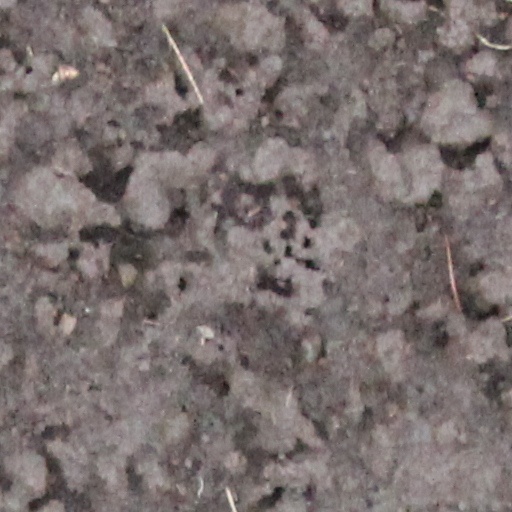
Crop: wheat